Front Mission: Gun Hazard

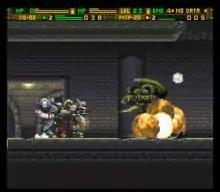
A player fighting an enemy

Game progression in "Gun Hazard" is done in linear manner: watch cut-scene events, complete missions, set up wanzers and vehicles during intermissions, and sortie for the next mission. The player travels to locations on a point-and-click world map.